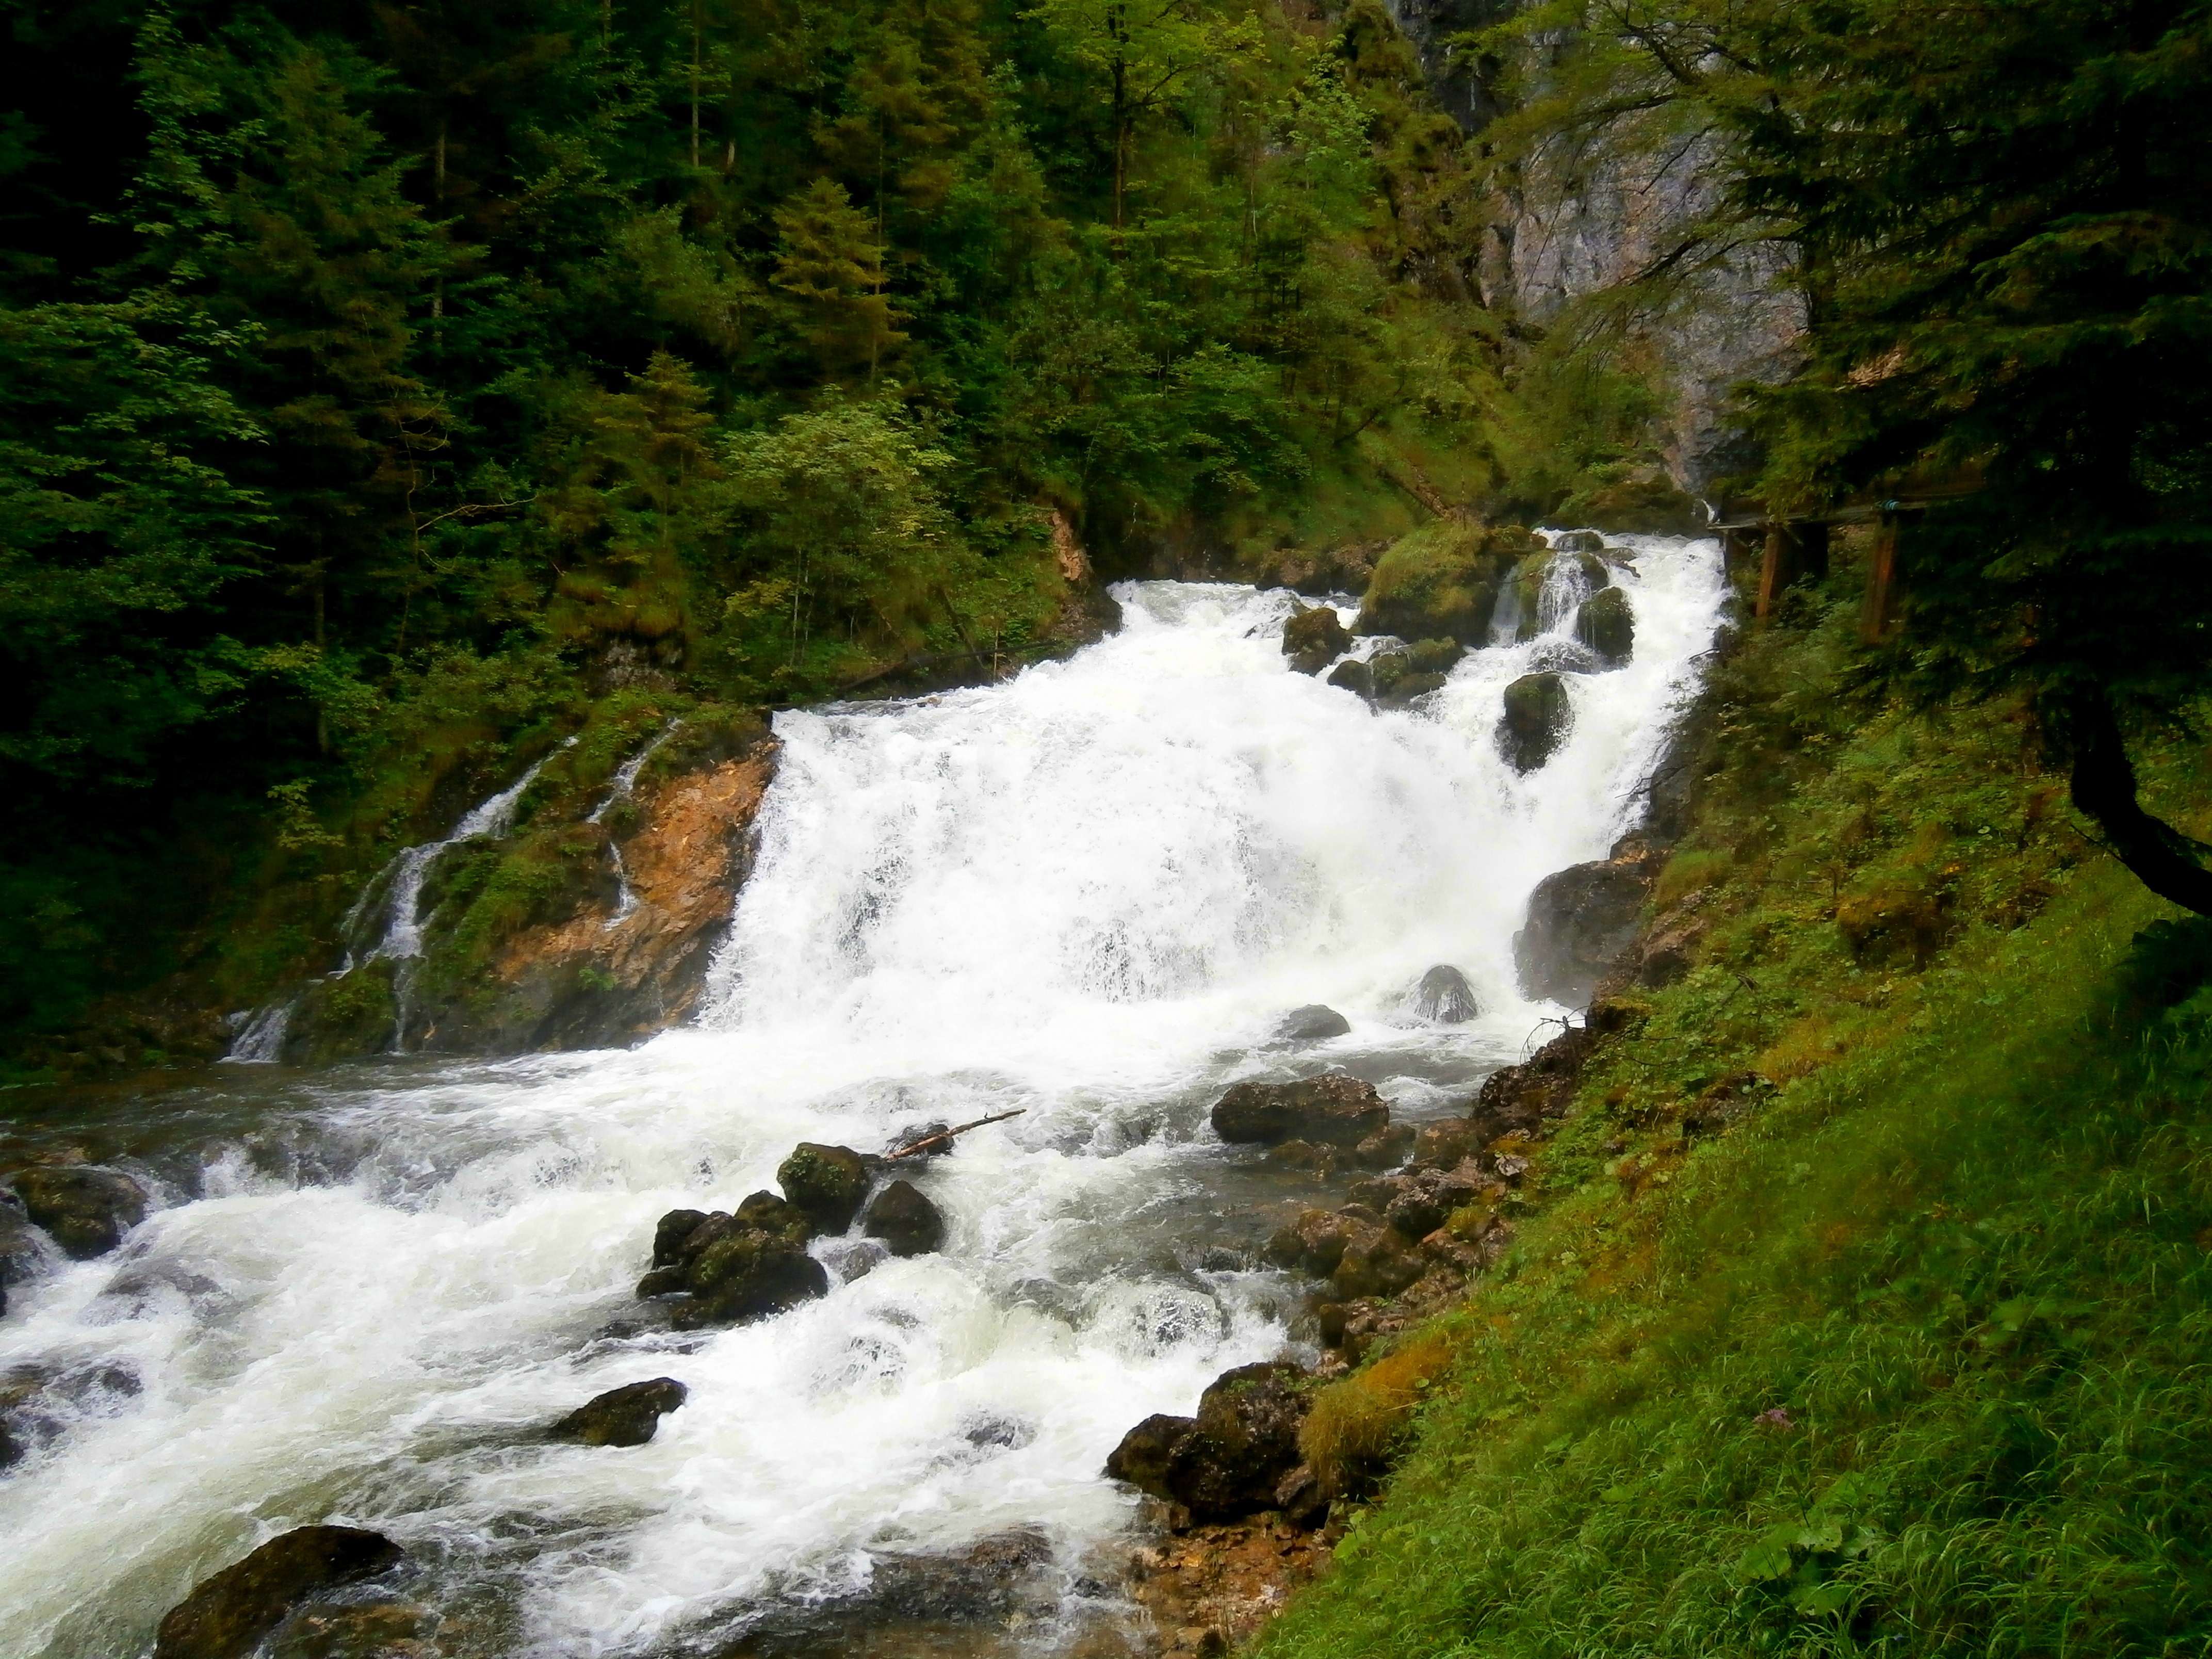
landscape, water, nature, rock, waterfall, river, moss, stream, green, rapid, body of water, stones, wasserfall, bach, waters, water feature, watercourse